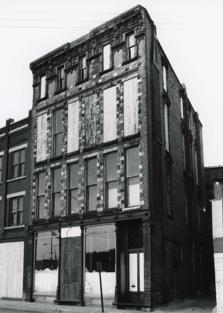
Building: Adam C. Arnold Block
Country: United States of America
Year built: 1886
United States historic place Adam C. Arnold Block U.S. National Register of Historic Places Adam C Arnold Block, 1982 Location 12-14 E. State St., Battle Creek, Michigan Coordinates 42°19′09″N 85°10′54″W / 42.31917°N 85.18167°W / 42.31917; -85.18167 ( Arnold, Adam C., Block ) Area less than one acre Built 1886 ( 1886 ) Architectural style Late Victorian Demolished September 1988 NRHP reference No. 83000839 Added to NRHP March 24, 1983 The Adam C. Arnold Block was a commercial building located at 12-14 East State Street in Battle Creek, Michigan . It was listed on the National Register of Historic Places in 1983. It was demolished in 1988. History Adam C. Arnold arrived in Battle Creek in 1857 with his wife, Marla Dygert Arnold. He first ran a wooden pump-manufacturing business, gaining the nickname "Pump." After some time, he found that operating a hotel and saloon was more lucrative, and he ran the Arnold House (later renamed the Exchange Hotel). The hotel and saloon quickly acquired an unsavory reputation, as Arnold repeatedly violated the city's liquor control laws and allegedly bilked travelers out of their change. However, business was good, and in 1886 Arnold constructed the Arnold Block. The block originally contained a restaurant and saloon operated by Arnold's son George H. Arnold, in addition to A. C. Arnold's office and storage for pawned goods. Just as the Arnold House/Exchange Hotel had quickly acquired an unsavory reputation, the Arnold Block did likewise, with rumors of prostitutes and other shady characters. In 1895, George H. Arnold was found murdered, and Adam C. Arnold was eventually convicted of the crime. He appealed, and while released, died himself in 1897. By this time, much of Arnold's assets had been lost to legal fees, and the Arnold Block was in the possession of the City Bank of Battle Creek. In 1896, the "Arnold Mission" for men hunting work was established in the Arnold Block, with the bank donating free rent. Eventually the mission hosted a cheap lunch counter, free beds, and free baths. In subsequent years, the building housed a telephone company warehouse, a restaurant, a furniture store, billiard roan, barber shop, real estate office, cigar store, and office supply store warehouse. In the early 1980s, the building was refurbished to house an antique store, "Pump Arnold's Place." In 1988, the building was demolished to make way for the headquarters of the W. K. Kellogg Foundation . Description The Adam C. Arnold Block was a four-story Late Victorian red brick commercial block with a flat roof. It measured thirty feet wide and fifty-one feet deep on one side, and sixty-five  deep on the other. The building had a facade with extensive ornamentation, including an iron cornice and iron storefront elements, stone window surrounds, and decorative tile. On the first floor, the storefront held a plate glass windows framed by galvanized iron architectural piers and lintels . To one side was a recessed entrance to the staircase leading to the upper floors. The store entrance was through wooden double doors with transom lights above. The second and third floors contained rock-faced window facings, lintels, and sills, above which were bands of sawtooth brickwork extending across the facade. On the fourth floor, more galvanized Iron trim surrounded the windows, as well as "bat-wing" and keystone trim between the windows. Above were the cornice with supporting brackets and frieze, also  of galvanized iron. References